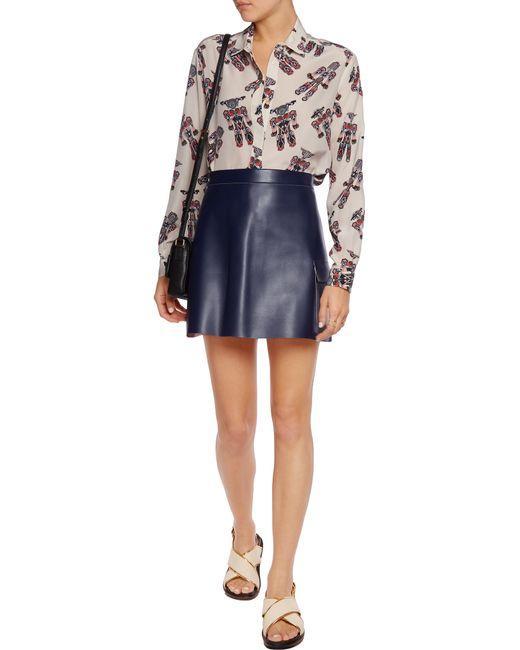
lederrock Mini in blauer Farbe für Damen